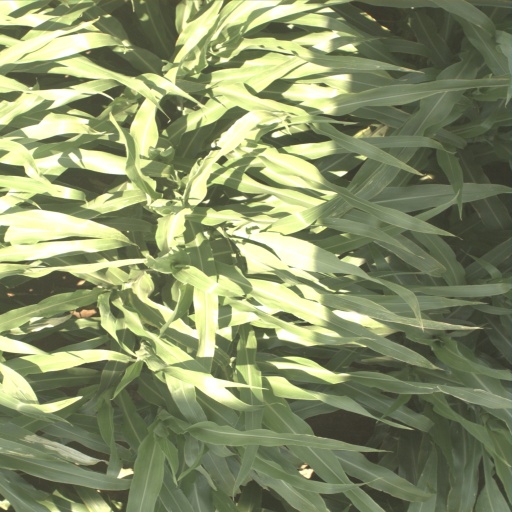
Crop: sorghum